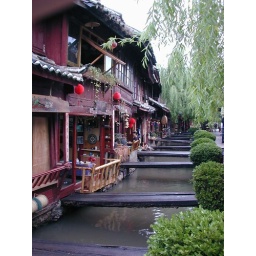
40 house by the river portrait